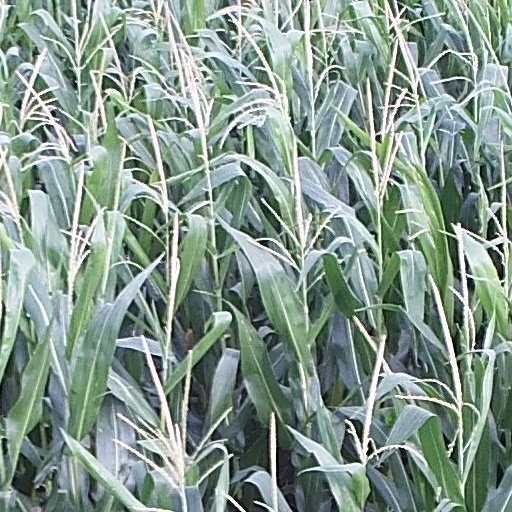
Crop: maize; corn